Naomi Layzell

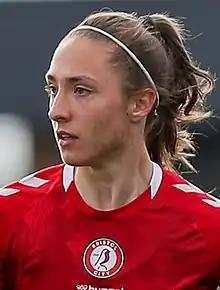
Layzell with Bristol City in 2022.

Naomi Layzell (born 29 February 2004) is an English professional footballer who plays as a centre back for Women's Super League club Manchester City, and the England under-23s.